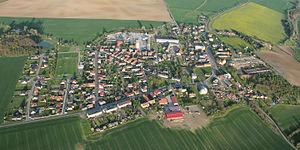
Zdětín est une commune du district de Mladá Boleslav, dans la région de Bohême-Centrale, en République tchèque. Sa population s'élevait à 602 habitants en 2020.